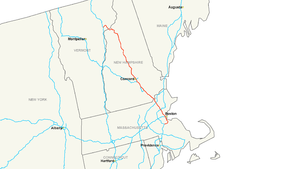
L'Interstate 93 est une autoroute inter-États de la région de Nouvelle-Angleterre, aux États-Unis d'Amérique. Elle part de l'État du Massachusetts pour atteindre l'État du Vermont, en passant dans le New Hampshire. Elle suit une orientation nord-sud globalement en débutant au sud de l'agglomération de Boston, puis en traversant toute la ville du nord au sud en empruntant entre autres le Big Dig, célèbre tunnel autoroutier sous le centre-ville. Elle relie également le grand Boston au nord vers les villes de Manchester et Concord au New Hampshire, et encore plus au nord, aux montagnes blanches, traversant le parc d'État de Franconia Notch. Elle continue vers le nord jusqu'au Vermont, où elle se termine à Saint-Johnsbury. Elle est l'une des trois autoroutes inter-États nord-sud de la partie centrale de la Nouvelle-Angleterre, avec les Interstates 89 et 91. Elle possède une longueur totale d'un peu plus de 300 kilomètres, et est notamment nommée la South East Expressway, John F. Fitzgerald Expressway et la Alan Shepard Junior Highway.